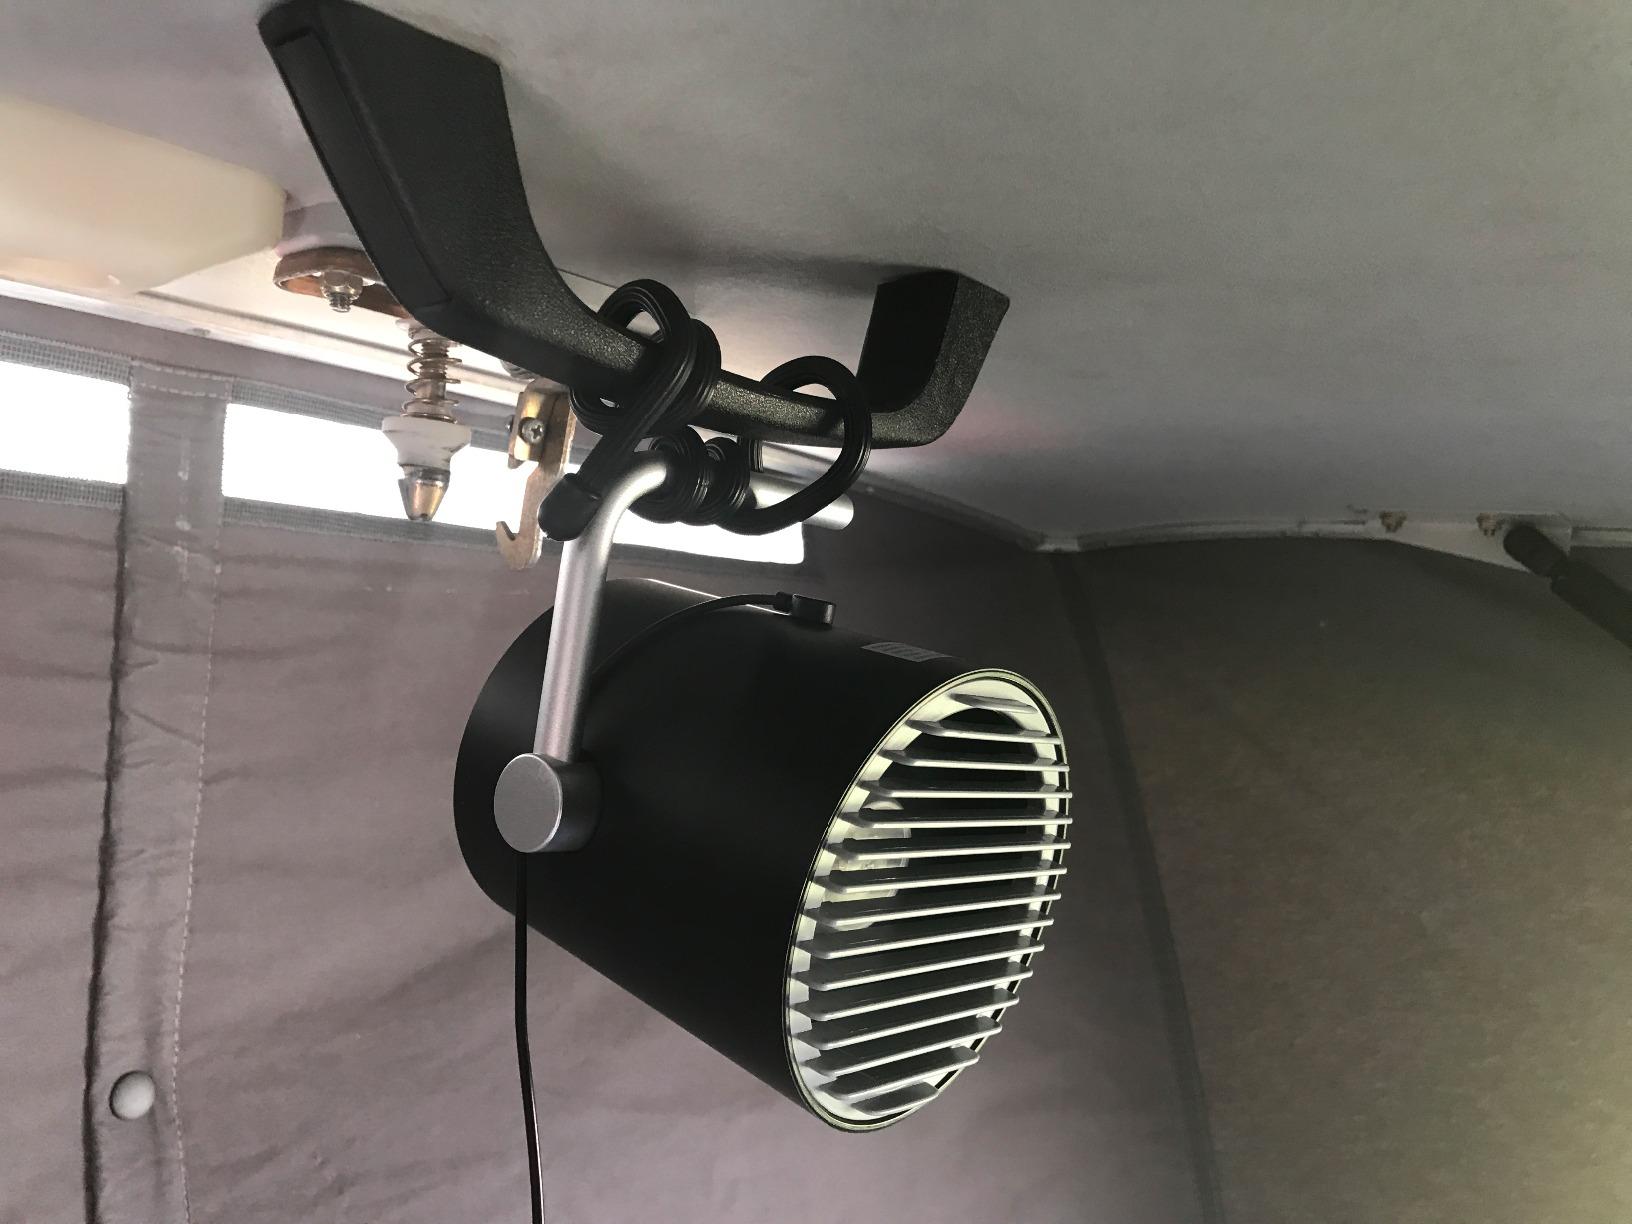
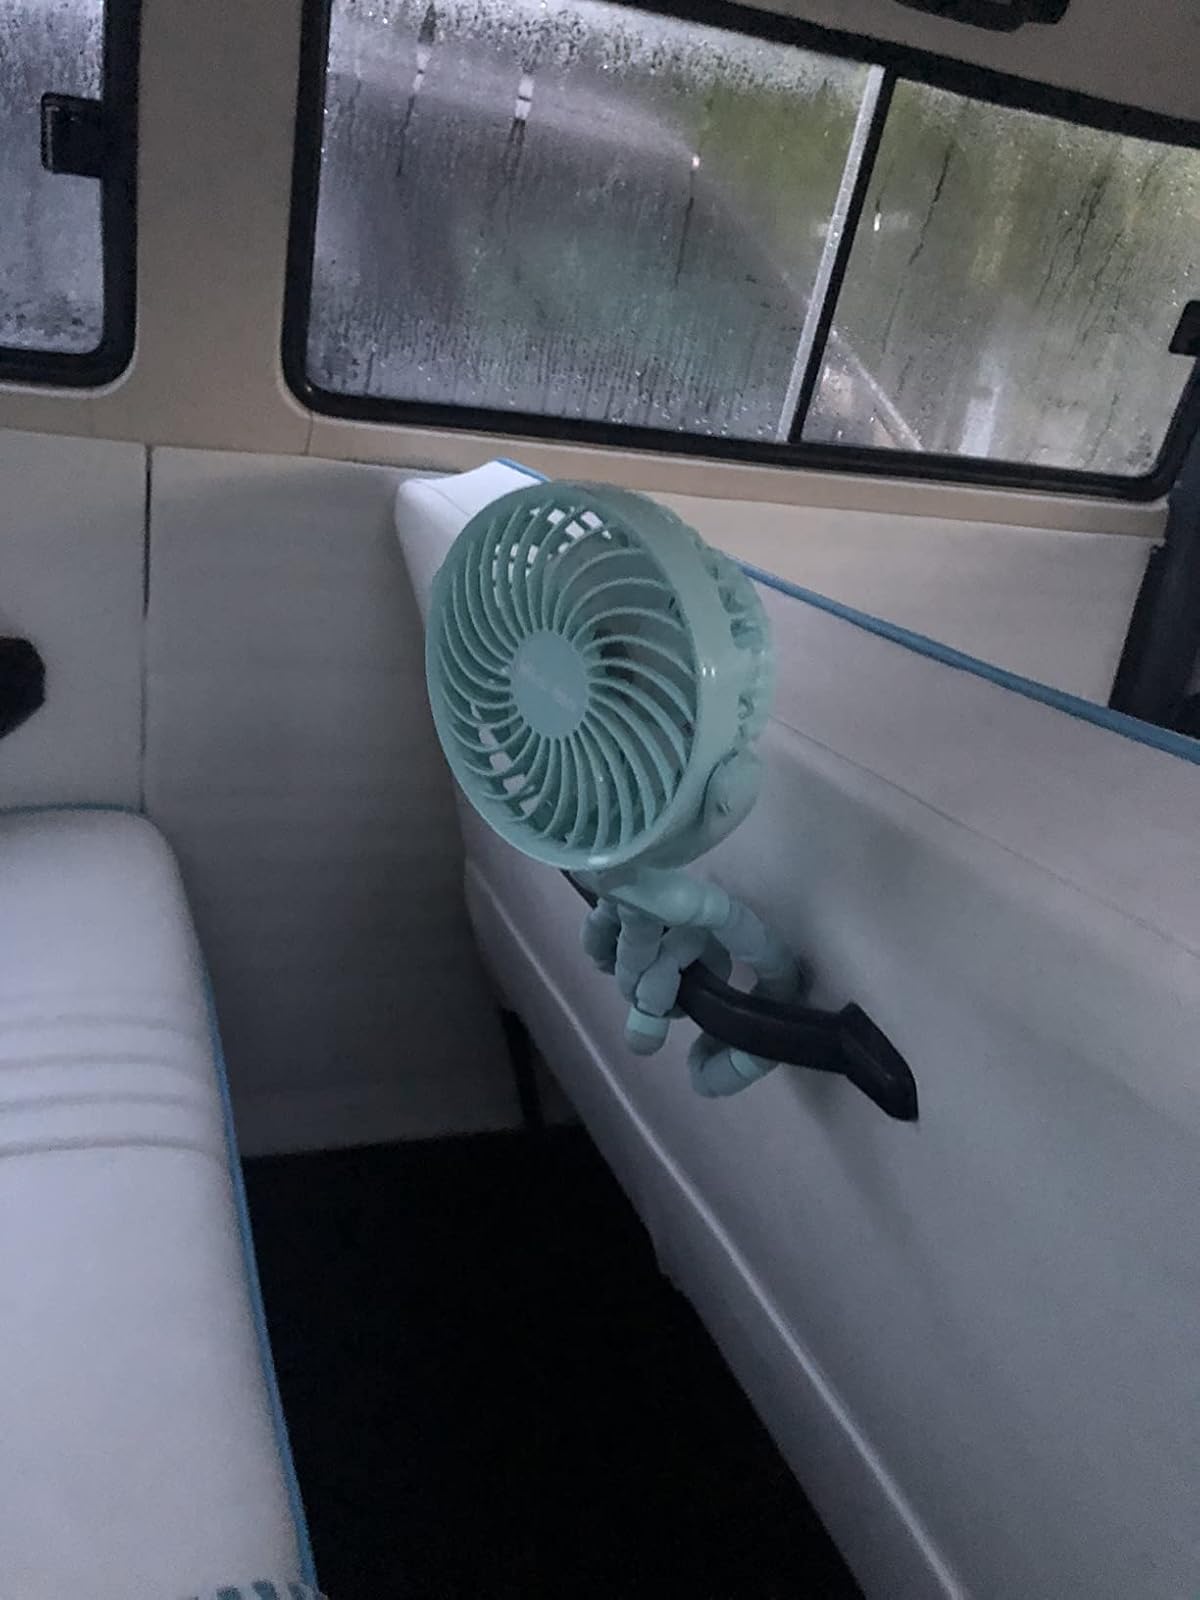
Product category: fan
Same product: no